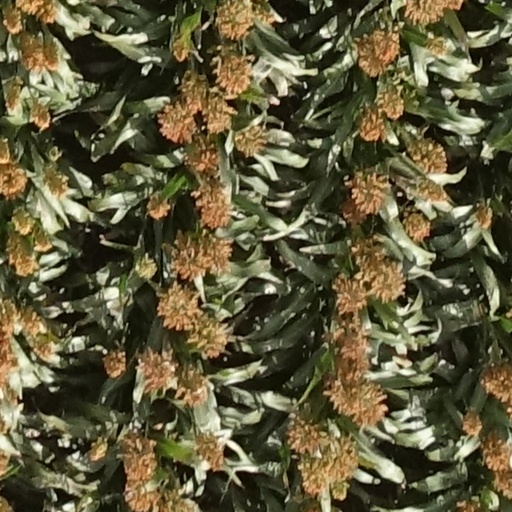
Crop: sorghum